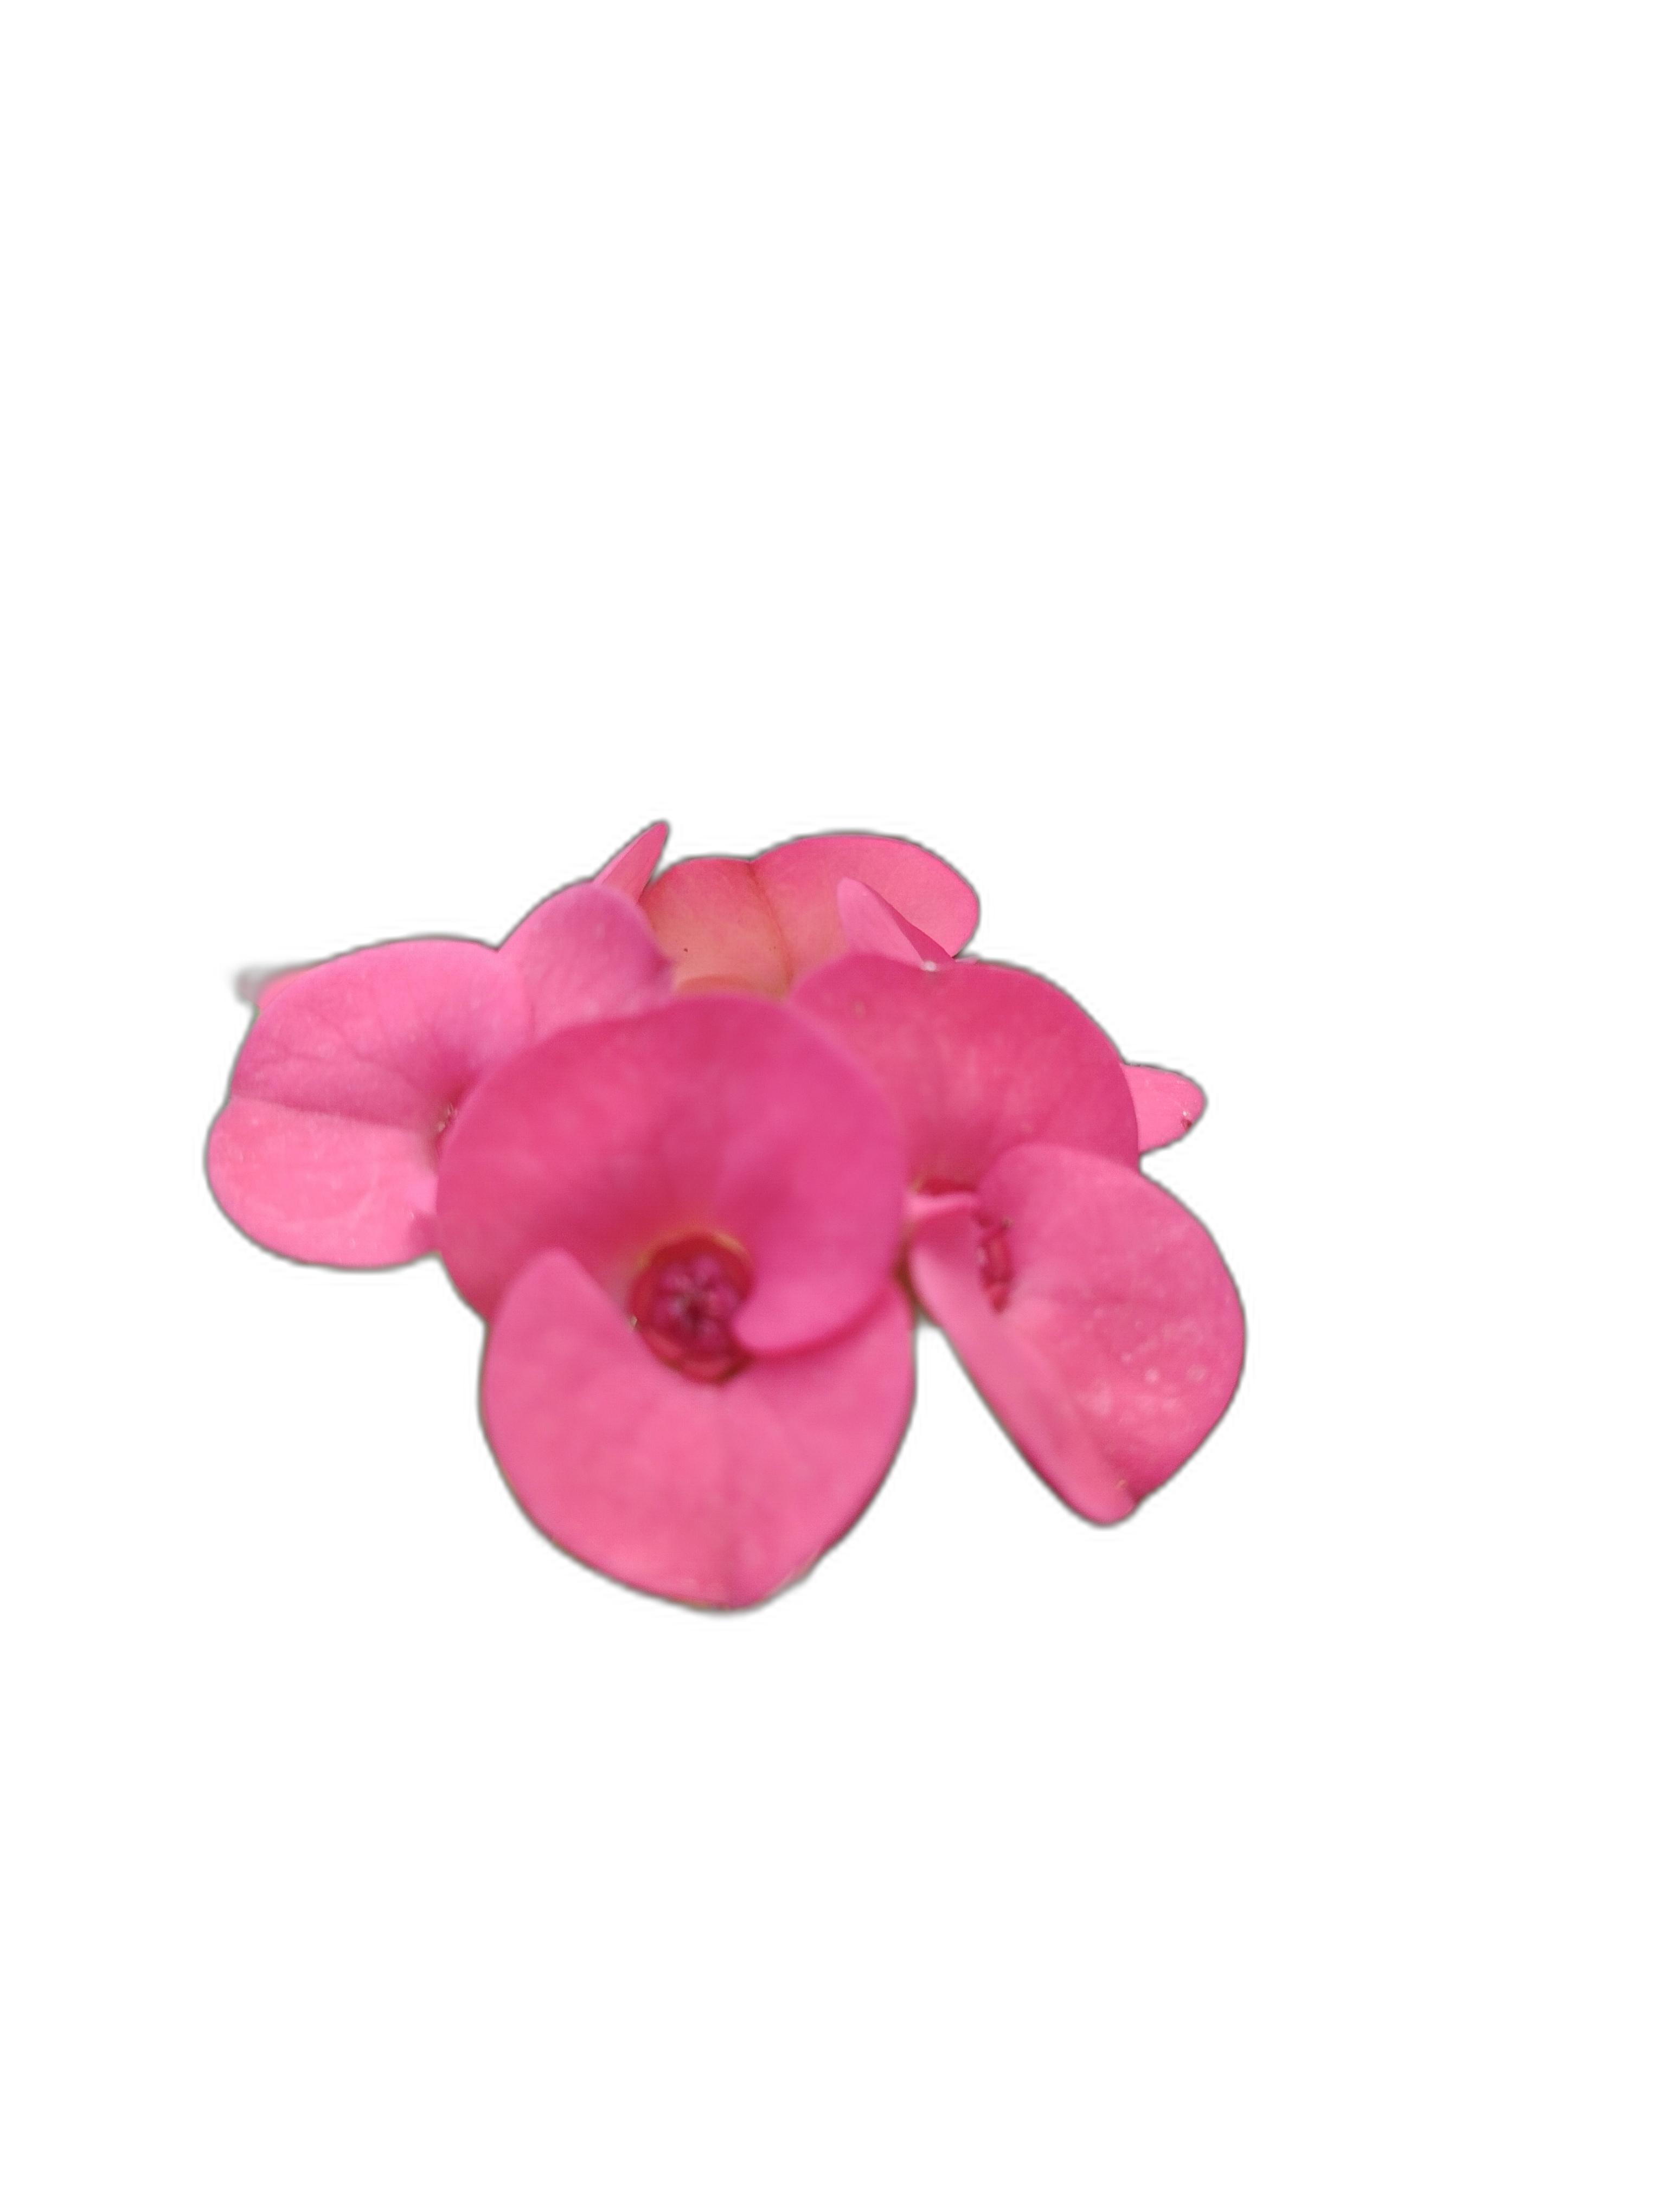
Label: Crown of thorns